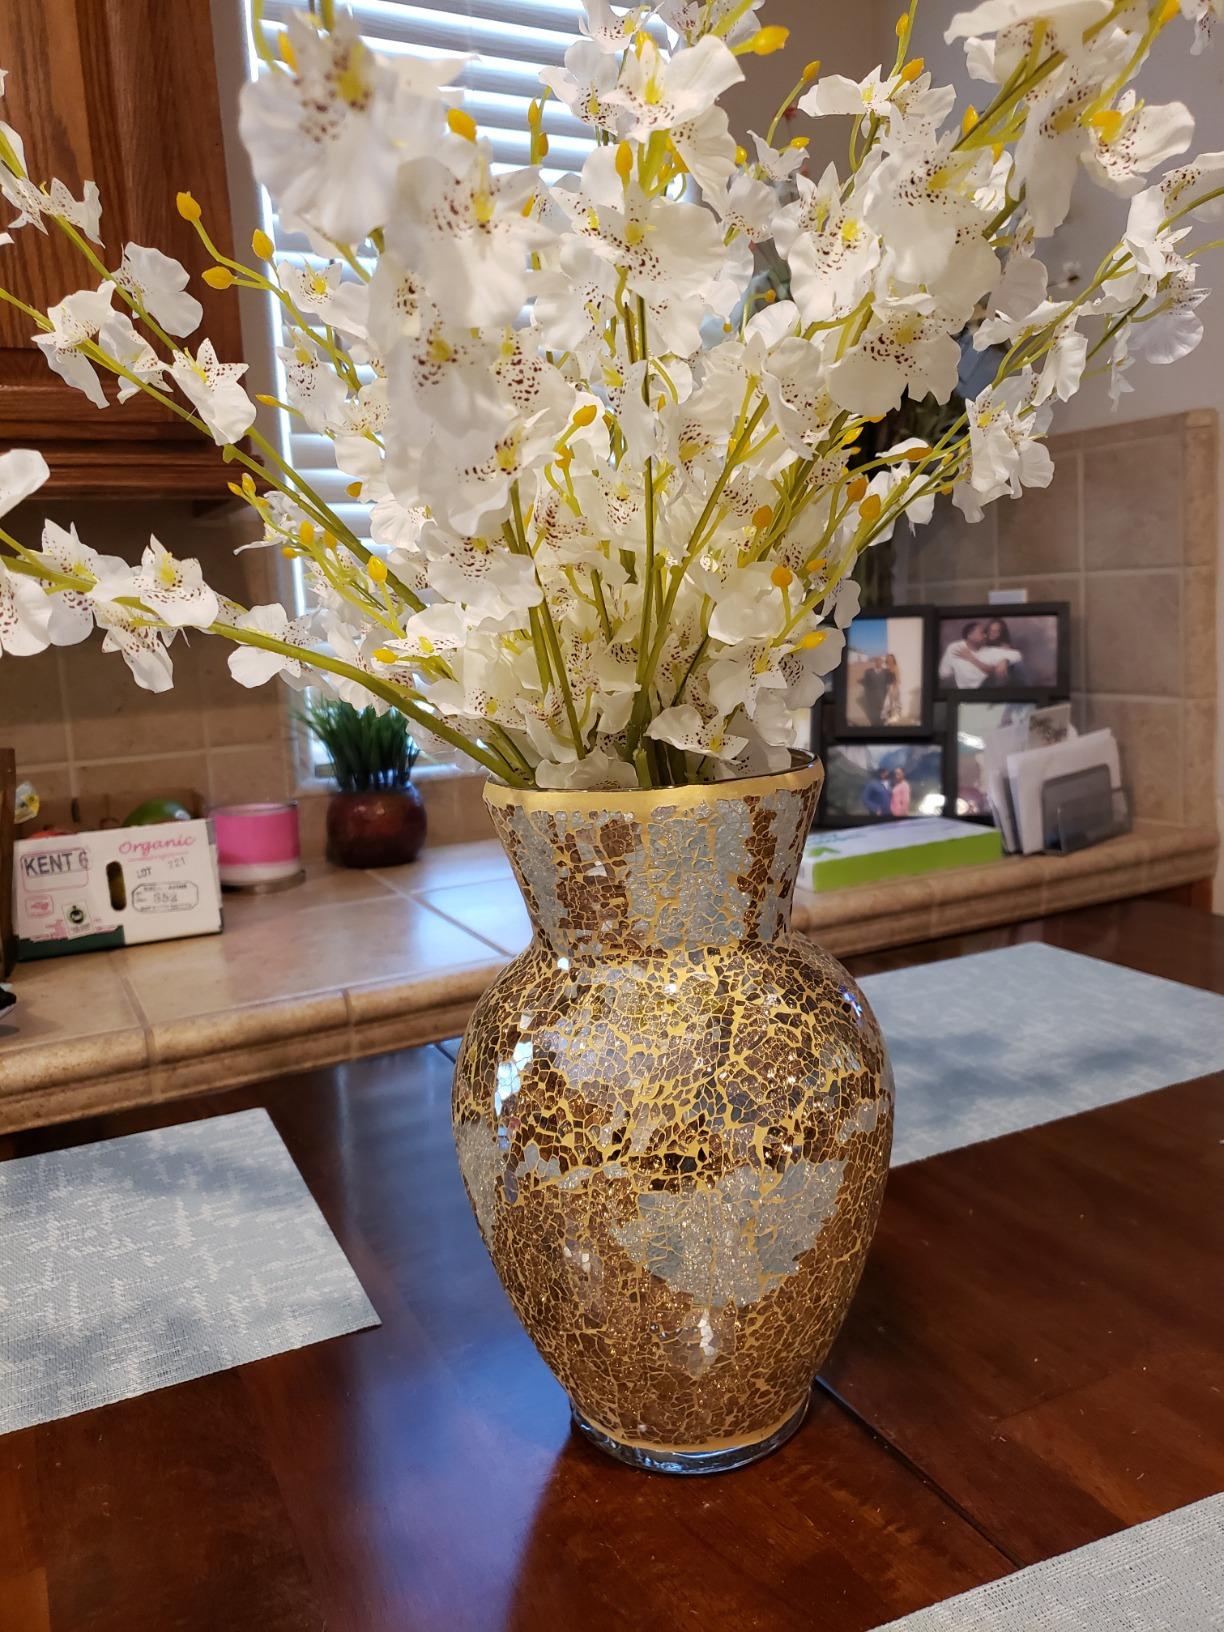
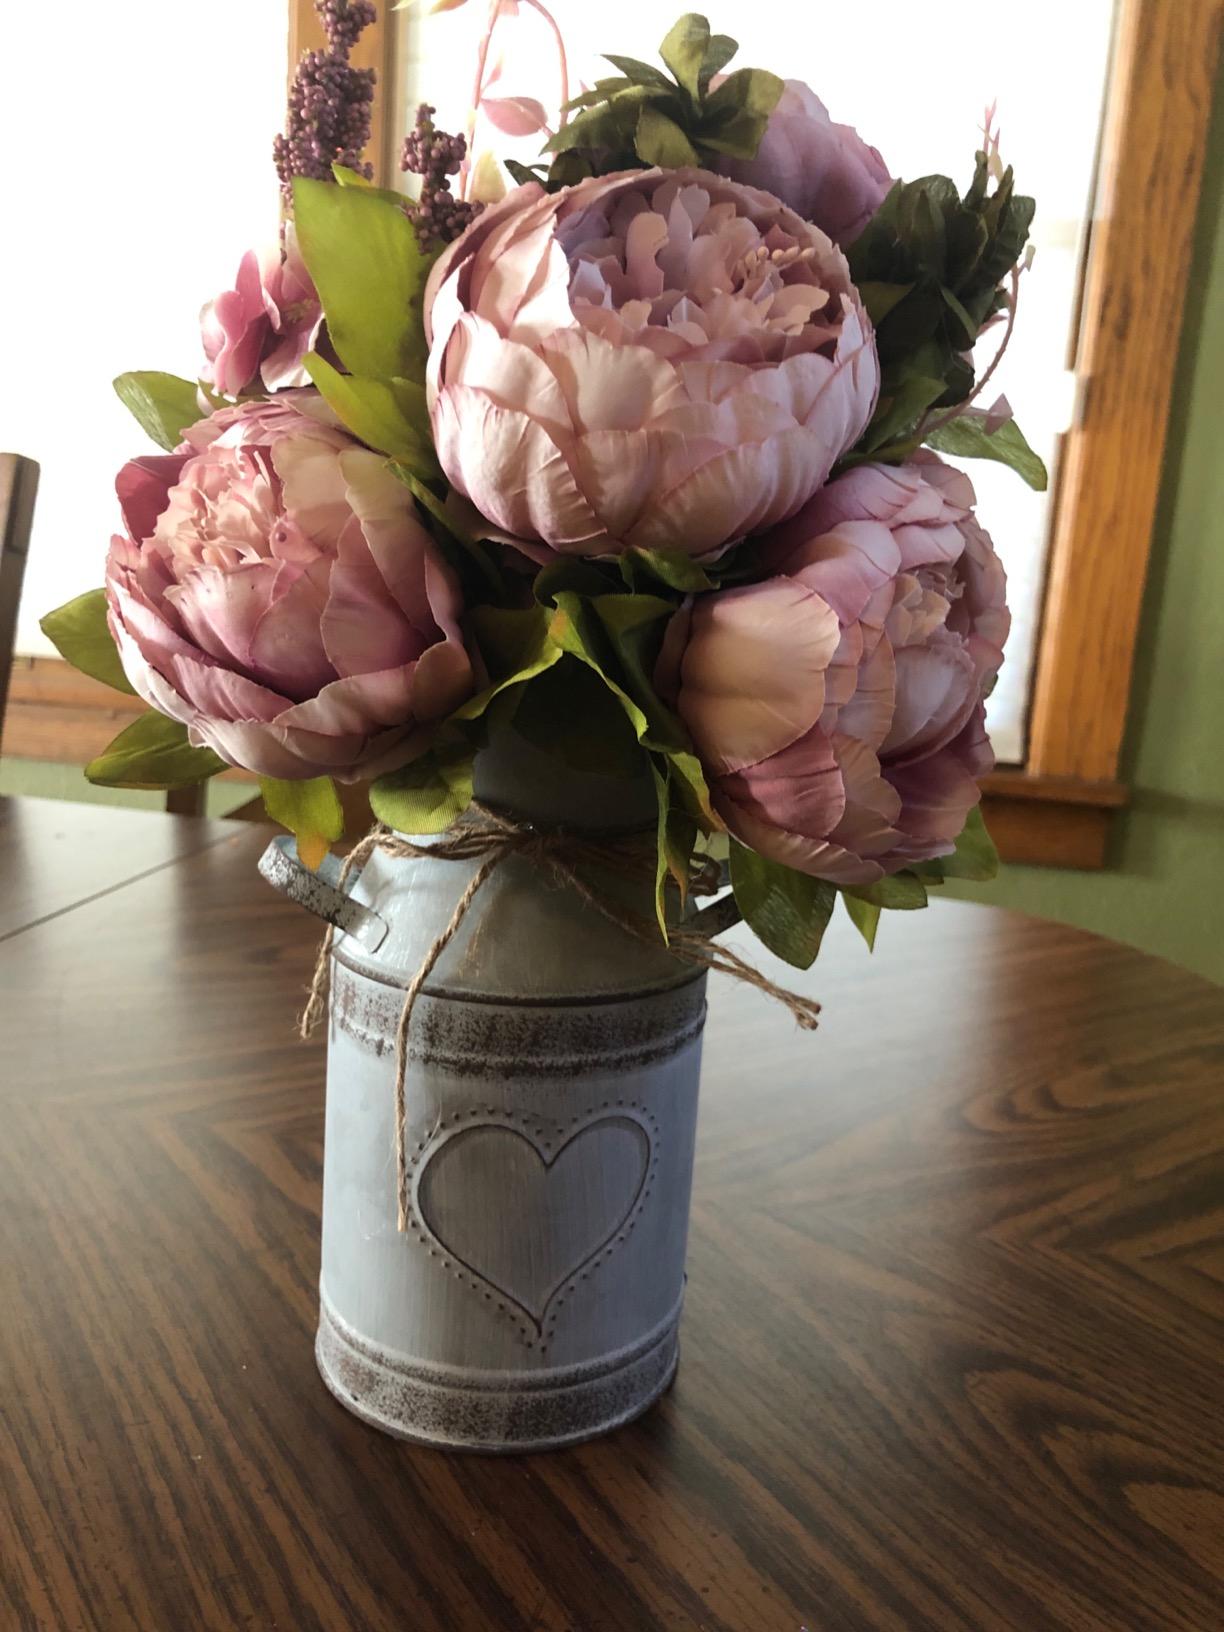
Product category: vase
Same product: no